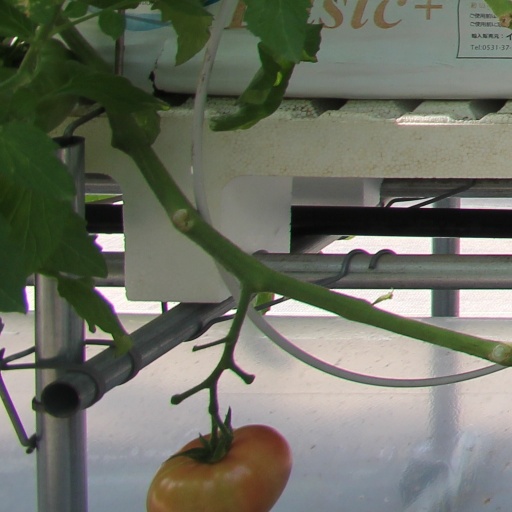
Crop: tomato